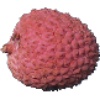
Label: Lychee 1